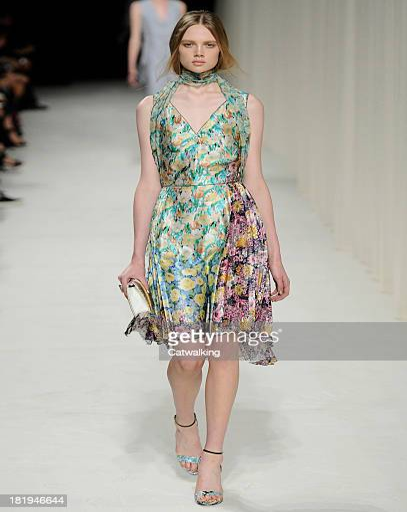
a model walks the runway at the spring summer fashion show during event